Maya Station

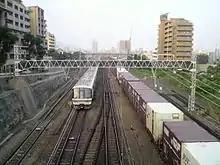
Higashi-Nada Yard on the site of what is now Maya Station in June 2009

Details of the new station were formally announced by JR West on 2 October 2015. The name is derived from the nearby Mount Maya, after which many local features are named. JR West bore virtually all of the total construction costs of JPY 4 billion. The station opened on 26 March 2016.